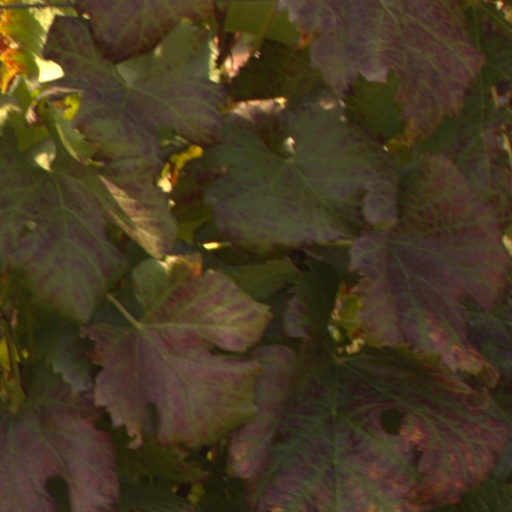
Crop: grape